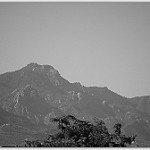
Label: B & W